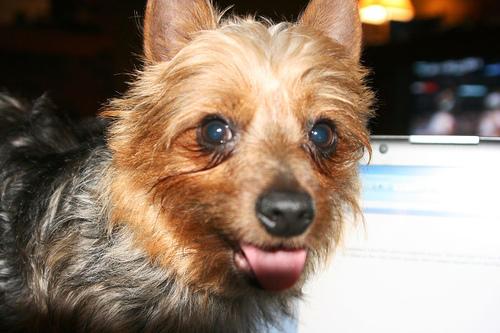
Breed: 231-n000081-silky_terrier